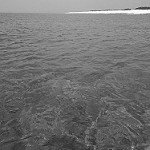
Label: B & W